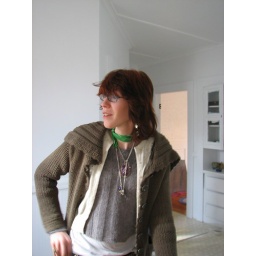
kitty in a white room